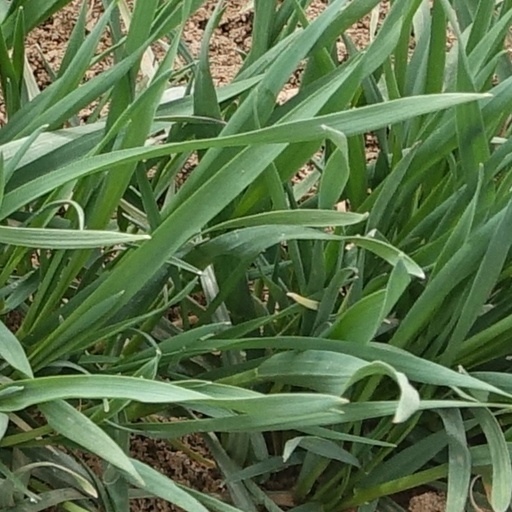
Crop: wheat